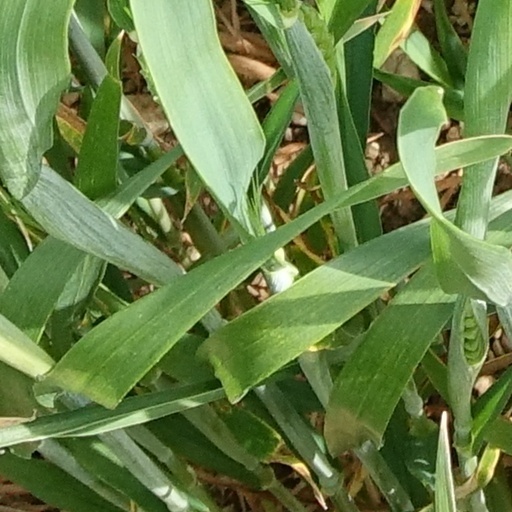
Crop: wheat